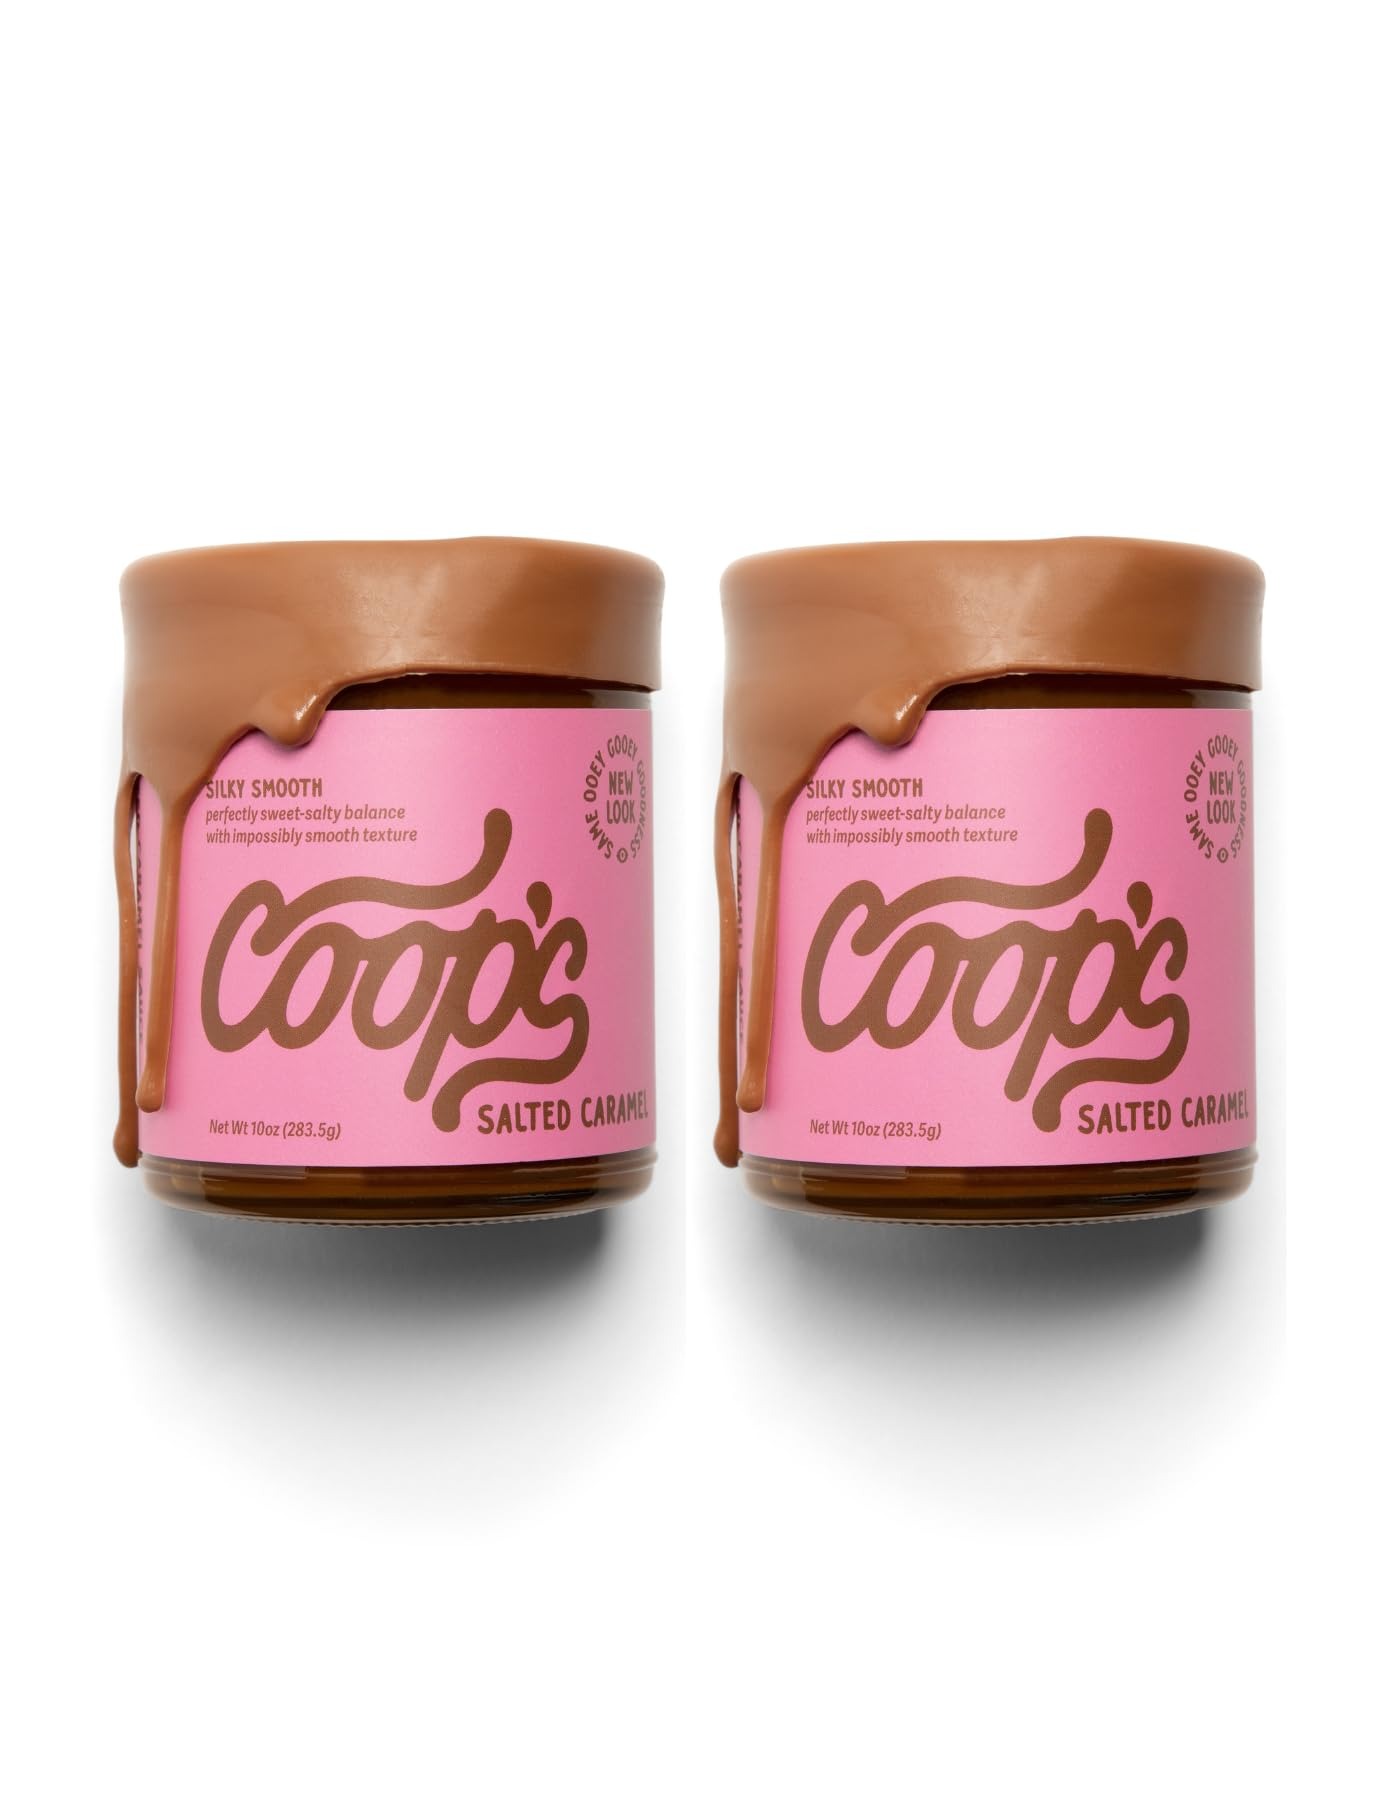
Item Name: Coop's Salted Caramel Sauce: Rich and Buttery, Gourmet, All Natural, Handcrafted, Gluten Free, Non-GMO, Ice Cream Toppings, Desserts, 2-Pack, 10 Ounce Each
Bullet Point 1: Pack of 2: This set includes 2 jars of Salted Caramel Sauce. Each jar contain 10 ounces of mouth watering sea salted caramal sauce.
Bullet Point 2: Natural Ingredients: Coop's Caramel Sauce is made with real caramel with a touch of sea salt for a wonderful rich flavor. We use organic cane sugar and farm-fresh ingredients to deliver a perfect balance of sweetness.
Bullet Point 3: Complements Desserts and Drinks: These salted caramel sauce works great as an ice cream topping, caramel apple dip, coffee caramel sauce, sundae and more. It’s a great substitute for regular caramel syrup for coffee, milkshakes, mochas and other drinks.
Bullet Point 4: Taste & Texture: The use of organic sugar cane and fresh cream in Coop's salted caramel sauce makes it softer than regular caramel sauces in market. It is incredibly rich and velvety smooth, making it easy to spread and absolutely scrumptious!
Bullet Point 5: Gluten-Free & No GMO's: Every batch of sea salt caramel sauce are made up of organic and gluten free ingredients. Our facility doesn’t have any allergens except milk. so you can enjoy our products with peace of mind.
Bullet Point 6: Flavor for all: Discover how Coop's add a delicious & healthy layer of sweetness to your desserts, coffee drinks, baking supplies, ice cream toppings, and sundae toppings. Our perfectly formulated toppings are sure to make your treat special!
Product Description: Perfectly Sweet-Salty Balance: award-winning premium dessert sauce. Impossibly Smooth: rich and buttery texture, handmade in small batches. Clean Label: simple ingredients. Free from high fructose corn syrup, artificial flavors, colors or preservatives. Drizzle in coffee drinks, over dessert, ice cream sundaes, pancakes or fruit.
Value: 2.0
Unit: Ounce

Price: 43.53